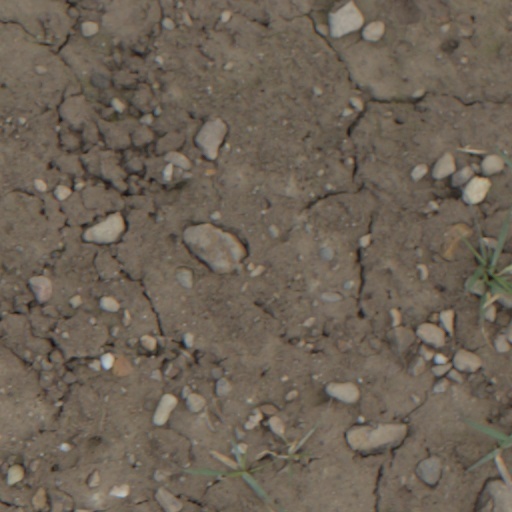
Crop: wheat